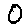
Label: 0